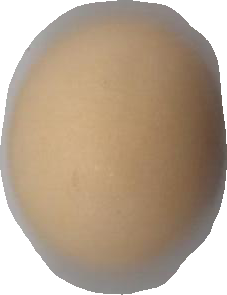
Variety: Grobogan